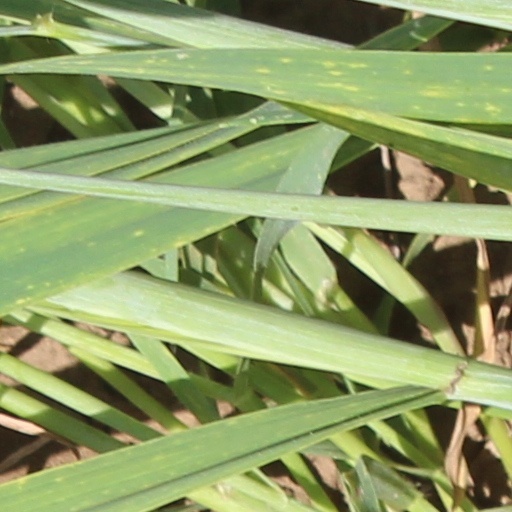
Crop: wheat